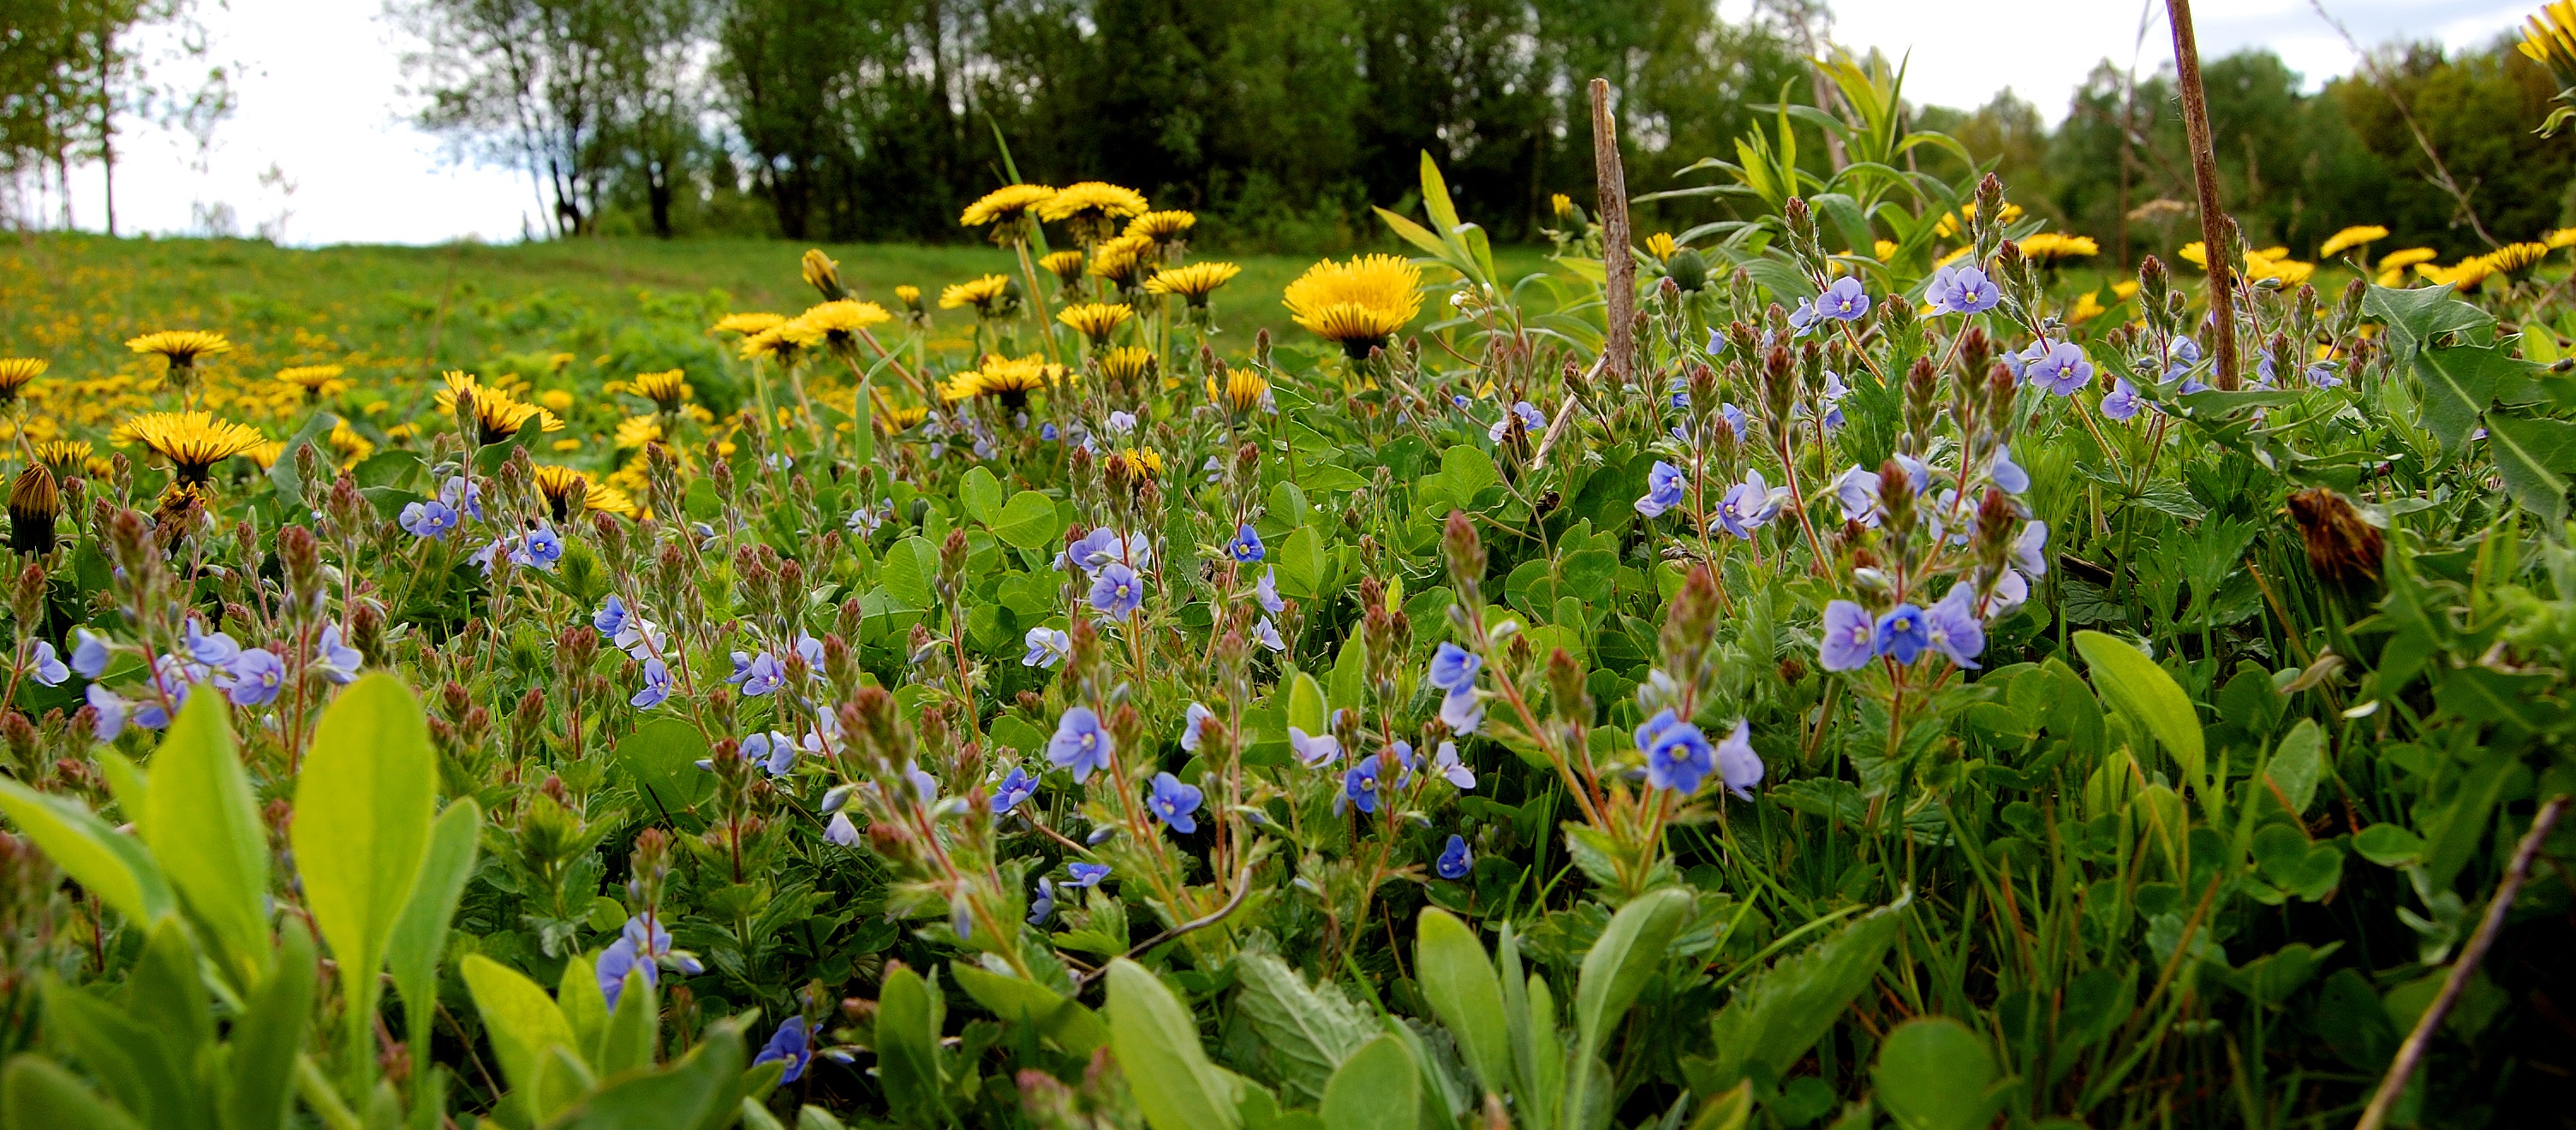
nature, forest, grass, plant, field, lawn, meadow, prairie, flower, summer, spring, green, herb, botany, garden, flora, wildflower, flowers, grassland, iris, woodland, habitat, flowering plant, natural environment, land plant